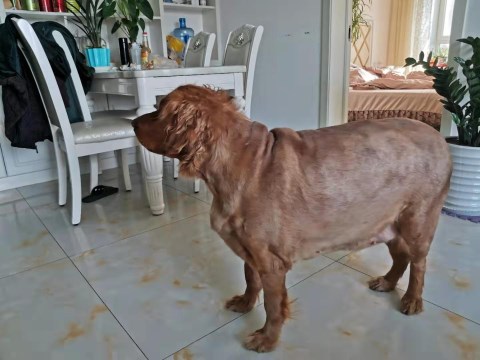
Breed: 5355-n000126-golden_retriever